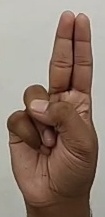
ASL sign: U